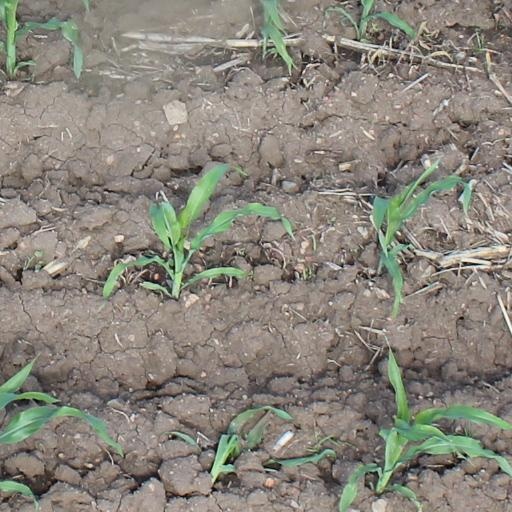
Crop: maize; corn